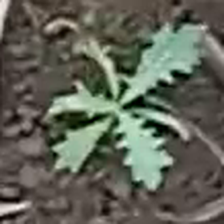
Weed species: Bilayat_(Mexicana_Argemone)